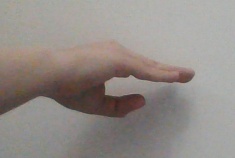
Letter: jeem